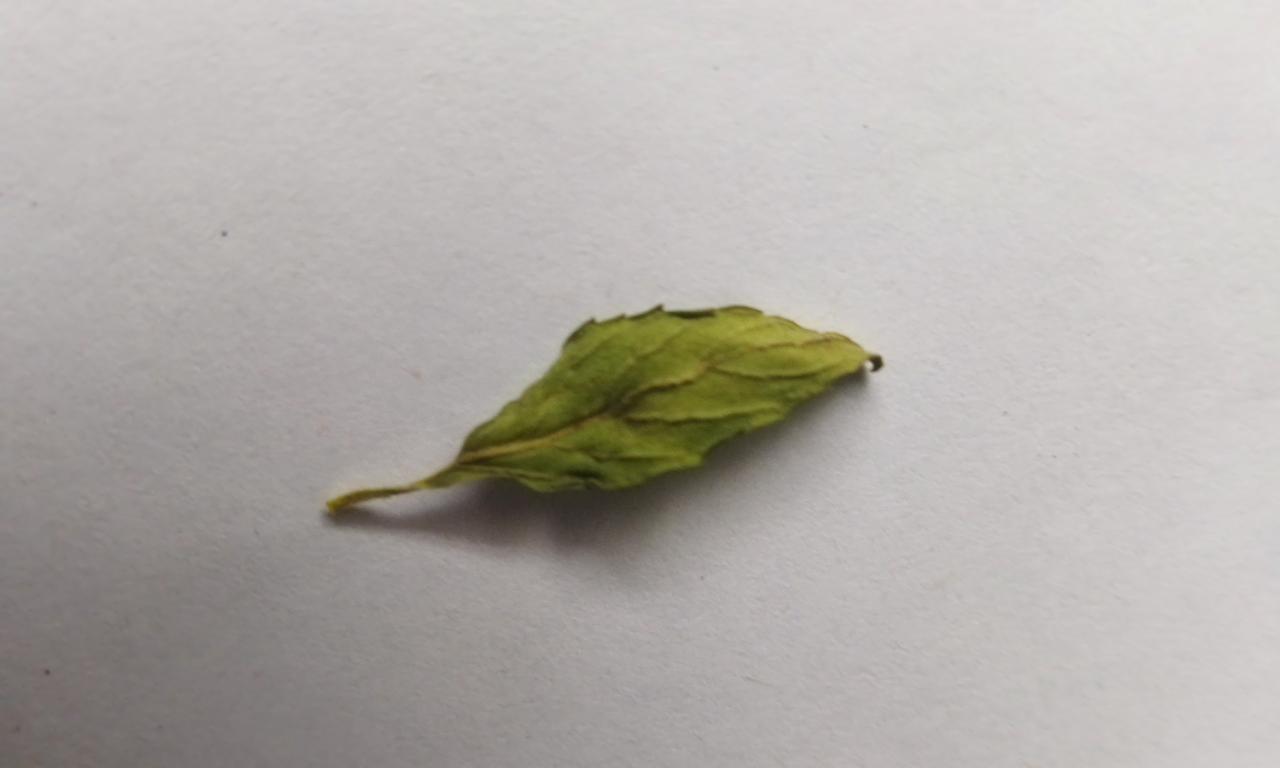
Label: Dried